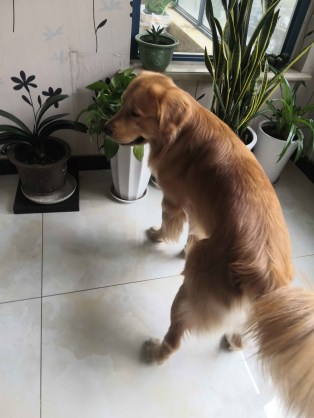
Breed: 5355-n000126-golden_retriever